Conservation and restoration of archaeological sites

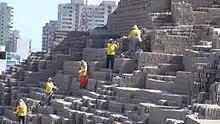
Huaca Pucllana Reconstruction Effort

Reconstruction is "returning a place to a known earlier state; distinguished from restoration by the introduction of new material into the fabric." The aim of reconstruction is to "preserve and reveal the aesthetic and historic value of the monument and is based on respect for original material and authentic documents."